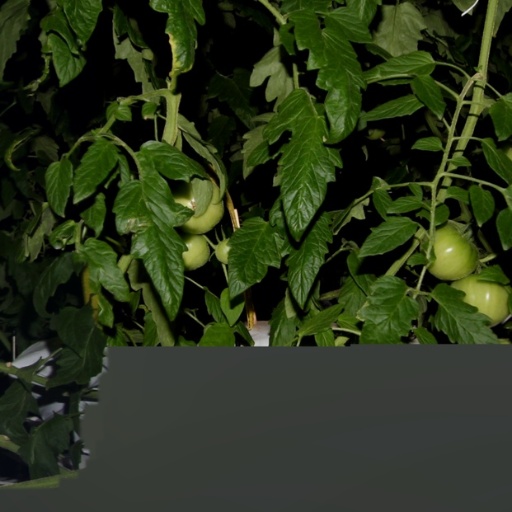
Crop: tomato